United Nations Security Council Resolution 1163

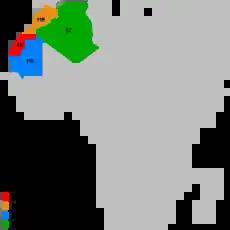
Western Sahara (red), Morocco (orange), Mauritania (blue) and Algeria (green)

United Nations Security Council resolution 1163, adopted unanimously on 17 April 1998, after reaffirming all previous resolutions on the Western Sahara, the Council extended the mandate of the United Nations Mission for the Referendum in Western Sahara (MINURSO) until 20 July 1998 so that it could proceed with voter identification tasks.